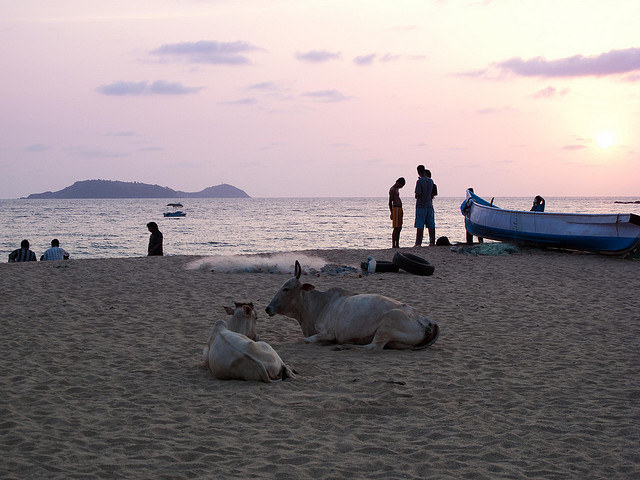
People, cows, and a boat are on a beach